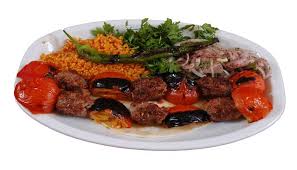
Yemek: kebap